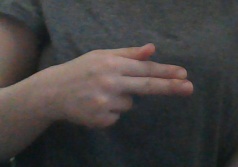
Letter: ghain